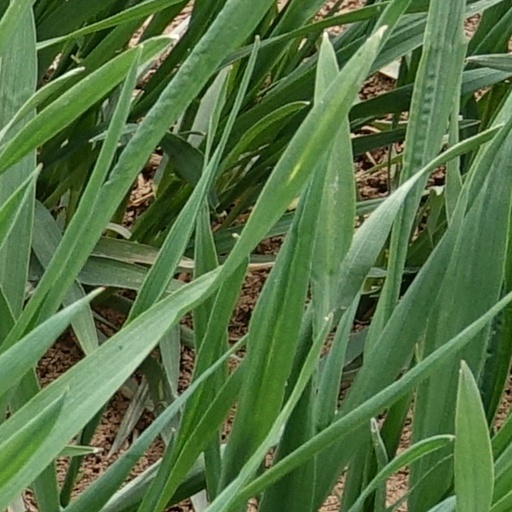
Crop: wheat